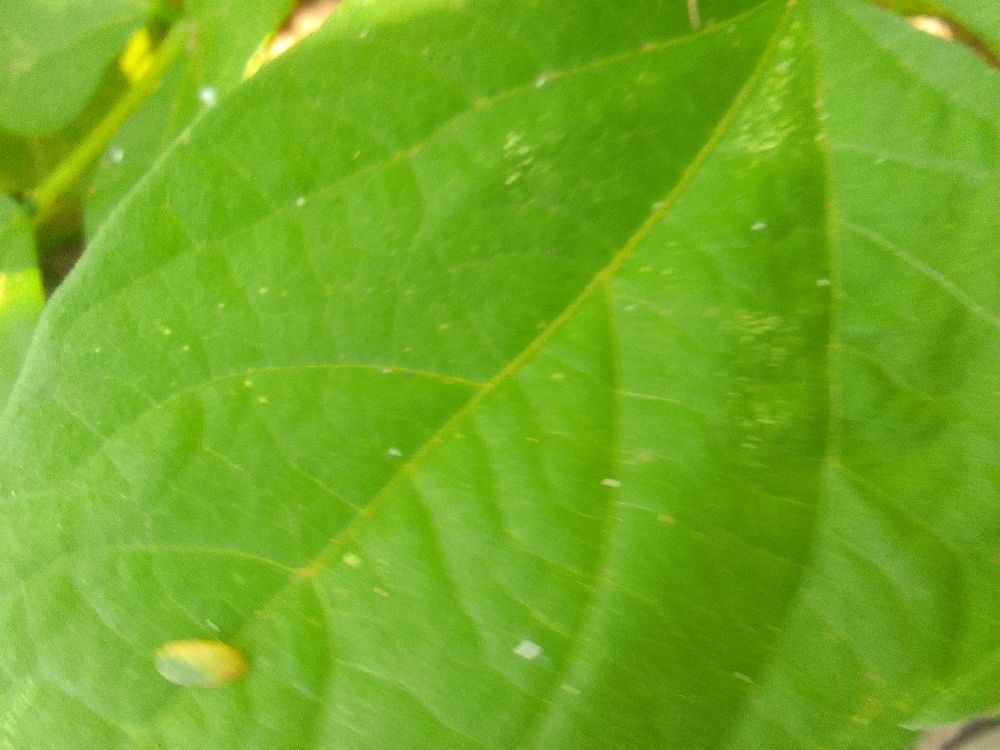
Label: healthy